Rock 'n' Roll Arizona Marathon

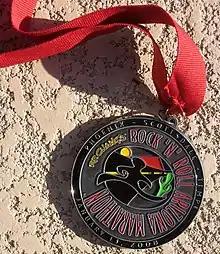
Finisher medal in 2008

The Rock 'n' Roll Arizona Running Series holds a half marathon, 10K and 5K annually in Arizona. Tempe, Arizona, the end destination of every race, is the first location for the Rock'n'Roll Tour completed every year. The company visits a wide variety of American cities and holds races at every one. On the weekend before Martin Luther King, Jr. Day, the former marathon and half-marathon courses links three cities of the Phoenix Metropolitan Area: Phoenix, Scottsdale, and Tempe. Until 2023, a full marathon distance race was offered whose time could be used to obtain a qualifying time for the Boston Marathon.